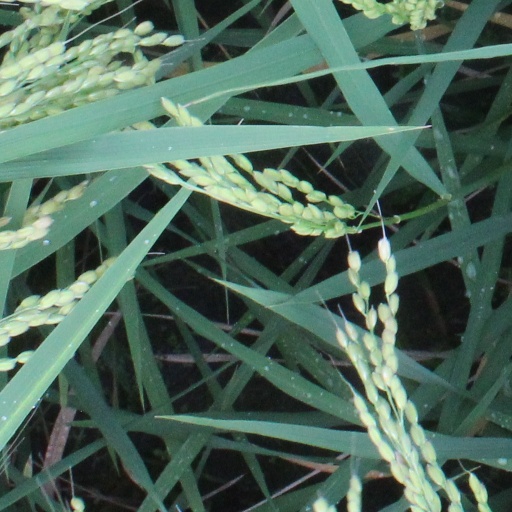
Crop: rice